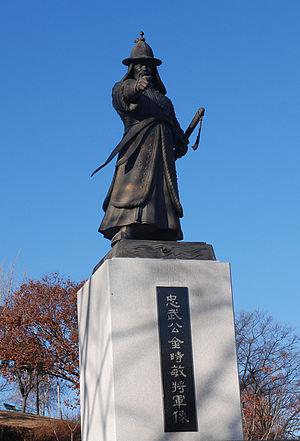
Kim Si-min, né en 1554 à Mokcheon, actuellement Cheonan, dans la province du Chungcheongnam-do, est principalement connu pour avoir organisé avec succès la défense de Jinju lors de son siège par l'armée japonaise dans le cadre de la guerre Imjin. C'est d'ailleurs au cours de ce siège qu'il meurt, dans la forteresse assiégée, en 1592.